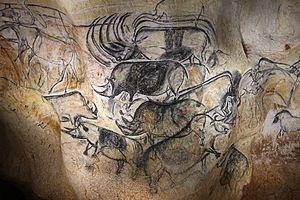
Panneau des lions (centre gauche), rhinocéros en fuite (démultiplication de la corne). Dessins au charbon de bois avec estompe, détourage au silex. Caverne du Pont d’Arc (copie de la Grotte Chauvet).
La Grotte Chauvet 2 - Ardèche est une réplique de la grotte Chauvet. Sa construction a débuté en octobre 2012 et elle a été ouverte au public en 2015.